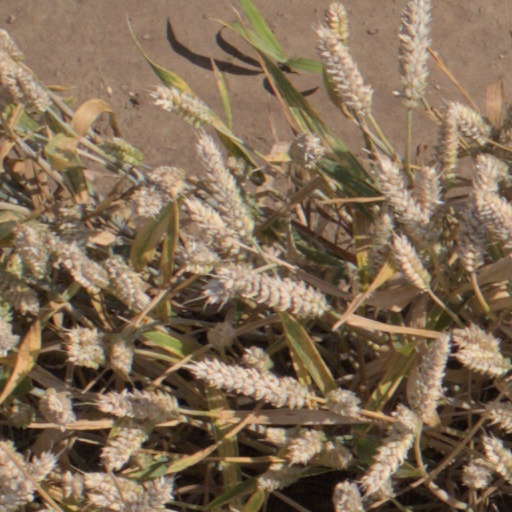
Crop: wheat